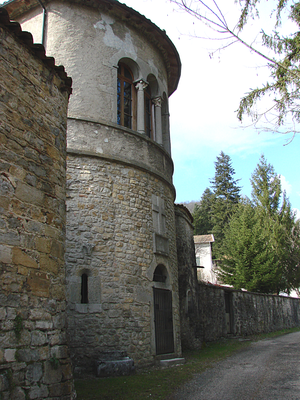
Façade de la crypte de l'Abbaye de Saint-Rambert-en-Bugey
Saint-Rambert-en-Bugey est une commune française située dans le département de l'Ain en région Auvergne-Rhône-Alpes.
Le Bugey, société scientifique, historique et littéraire est une société savante créée à Belley en 1908 par le comte Marc de Seyssel-Cressieu et le chanoine Joseph Tournier.
L'abbaye de Saint-Rambert-en-Bugey est une ancienne abbaye, du XIᵉ siècle, qui se dresse sur la commune de Saint-Rambert-en-Bugey dans le département de l'Ain, en région Auvergne-Rhône-Alpes.